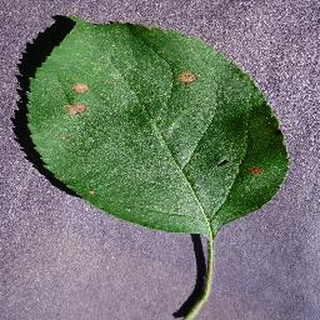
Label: apple_black_rot